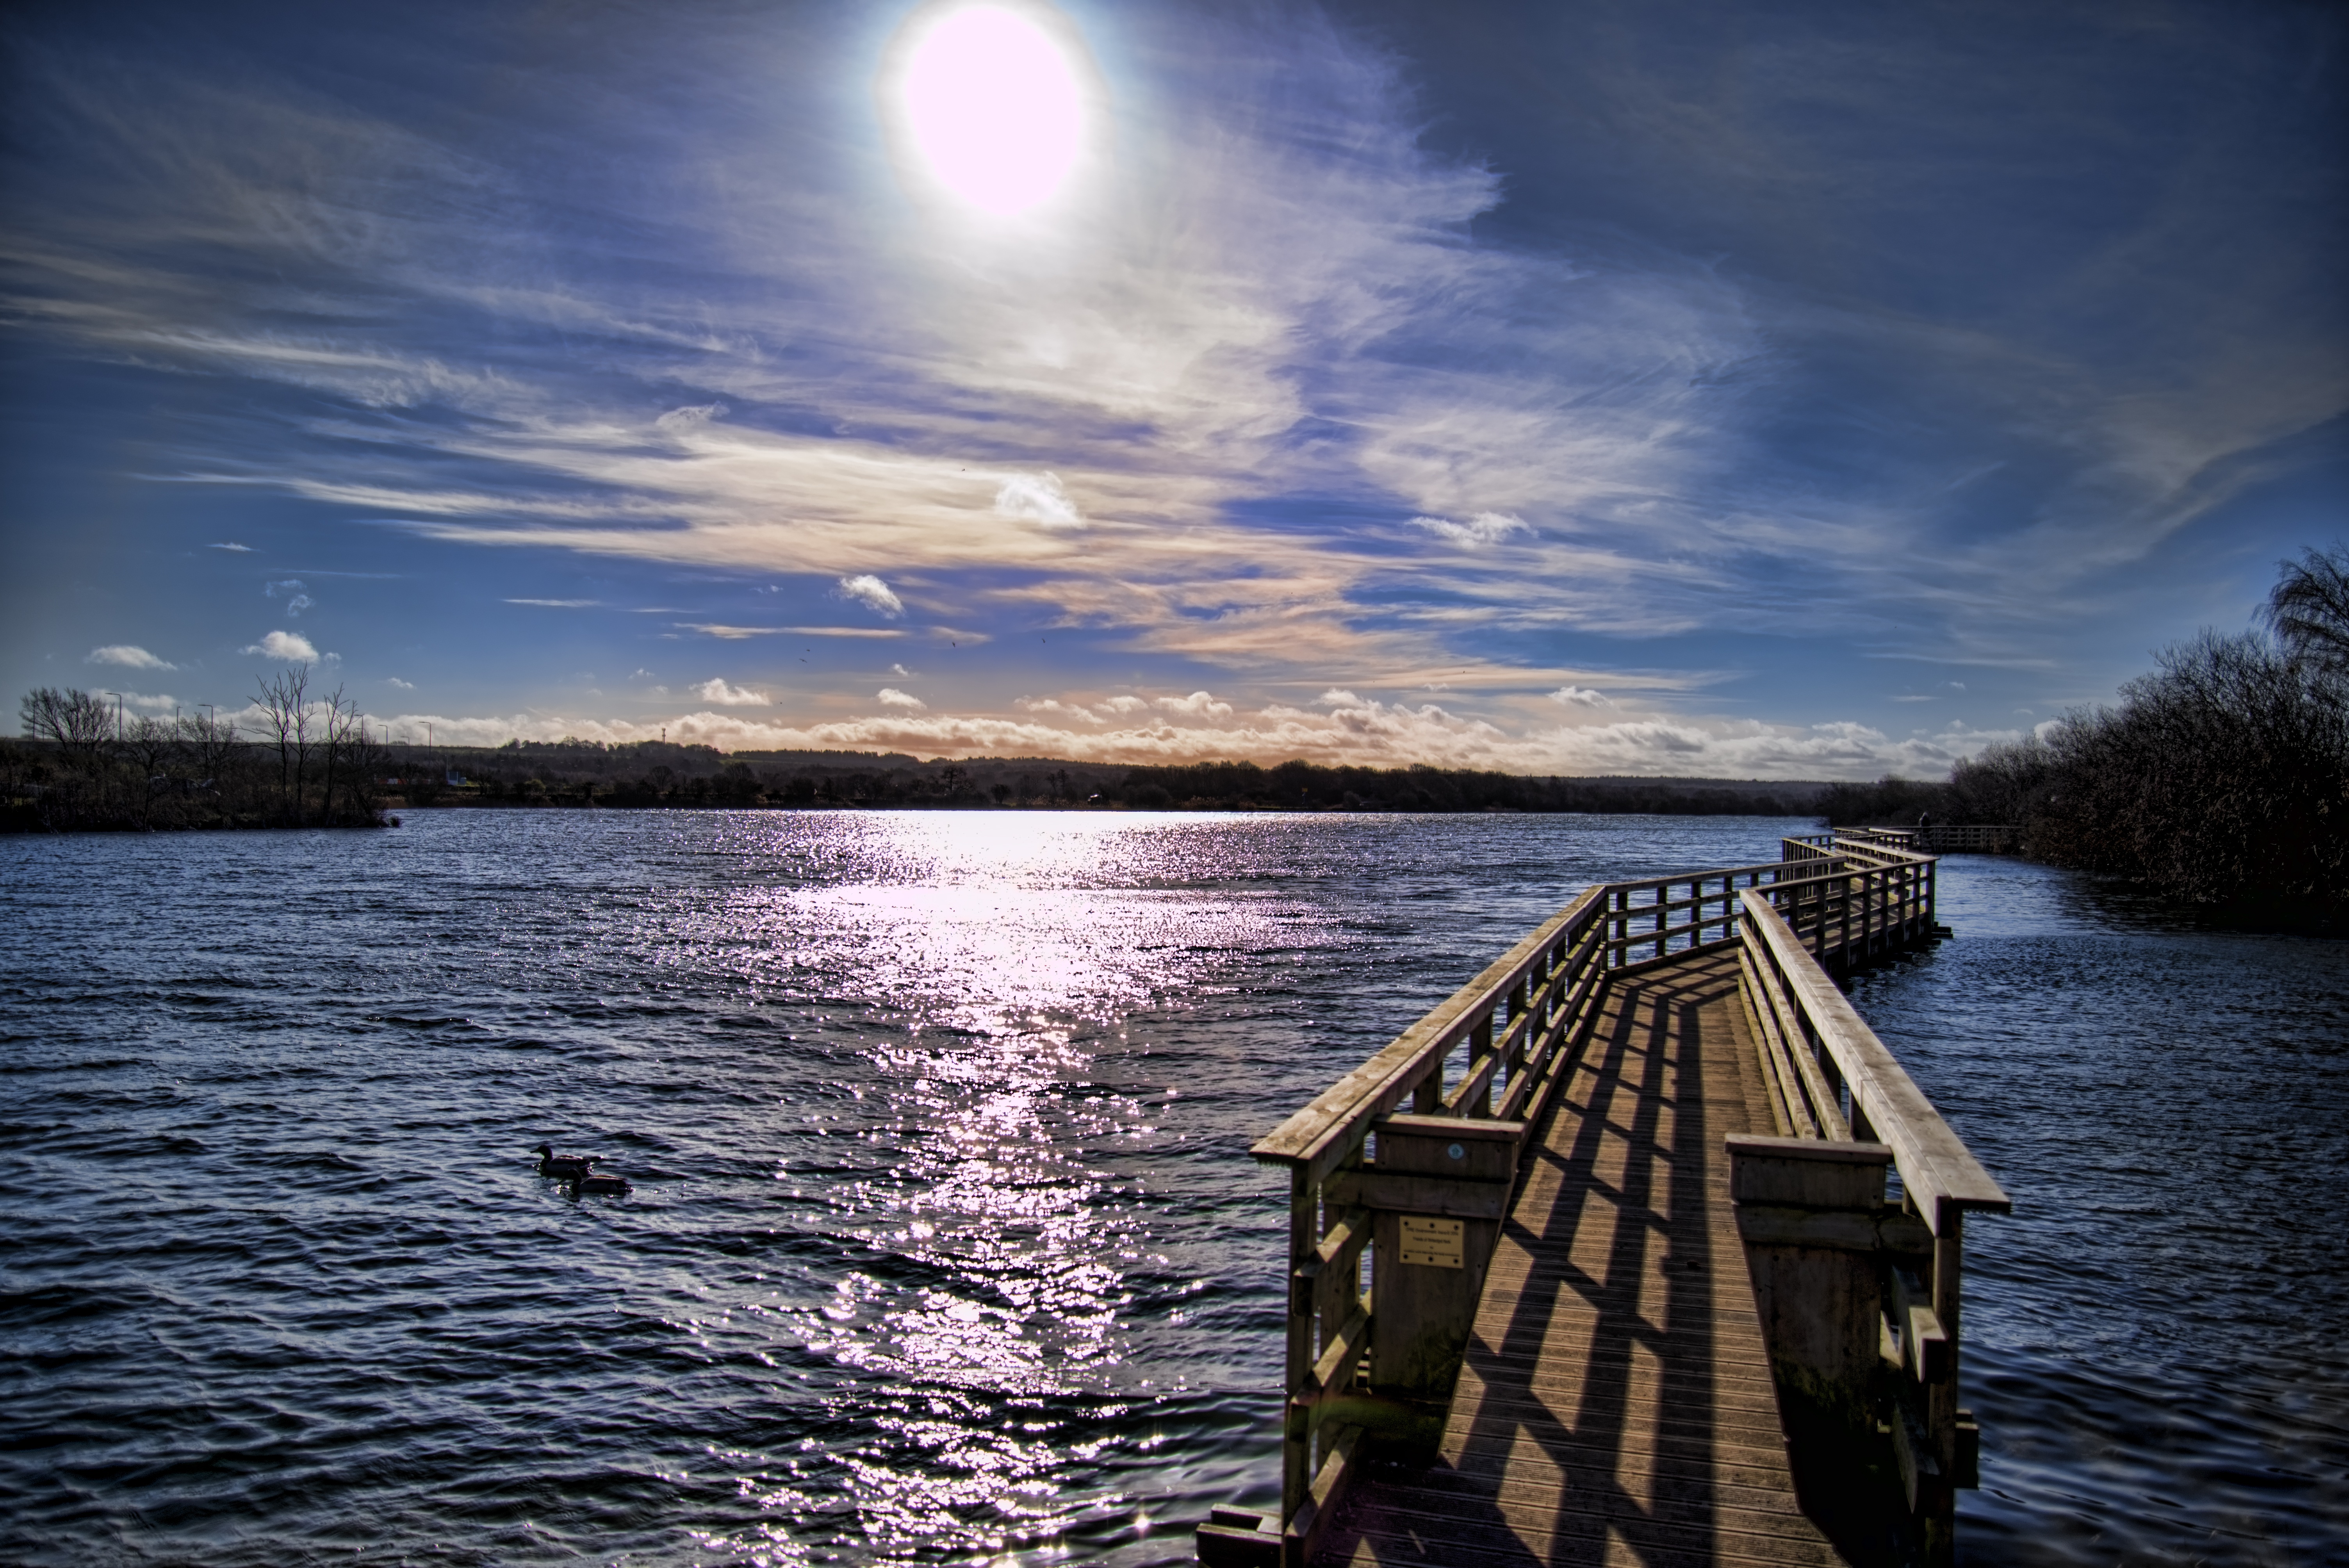
landscape, sea, coast, water, nature, ocean, horizon, dock, cloud, sky, sunrise, sunset, boat, bridge, sunlight, morning, shore, lake, dawn, river, dusk, evening, reflection, vehicle, scenic, bay, reservoir, body of water, clouds, loch